Bubble Pop! (song)

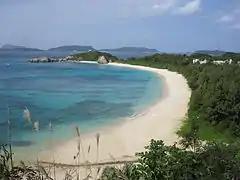
The music video for "Bubble Pop!" was filmed in Okinawa, Japan.

On June 30, 2011, the music video teaser for "Bubble Pop" was released. The video was filmed mid-June in Okinawa, Japan, and was officially released on July 4, 2011. The music video features a short cameo from Lee Joon from MBLAQ. The music video made Hyuna the first Korean female solo singer to reach more than 100 million views on a single YouTube video. Hyuna promoted the title track "Bubble Pop!" on music shows from July 8, 2011, on KBS's "Music Bank", MBC's "Show! Music Core", SBS's "Inkigayo" and Mnet's "M! Countdown".